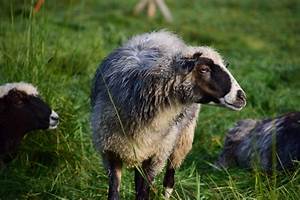
Label: pecora